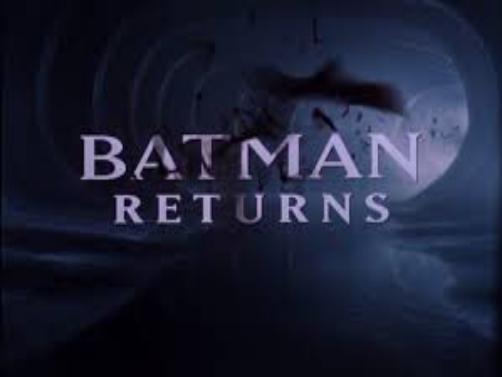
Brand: batman returns
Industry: Leisure